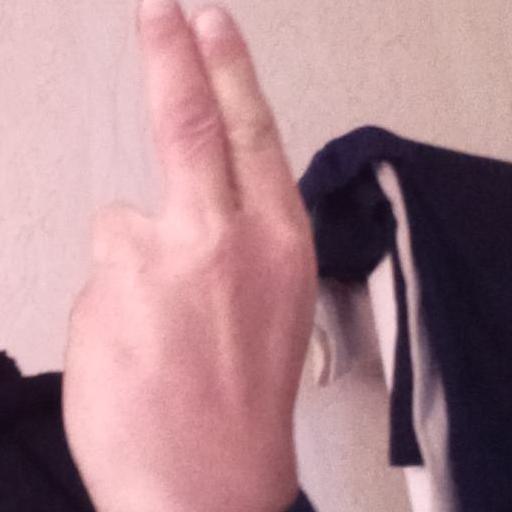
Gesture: two_up_inverted